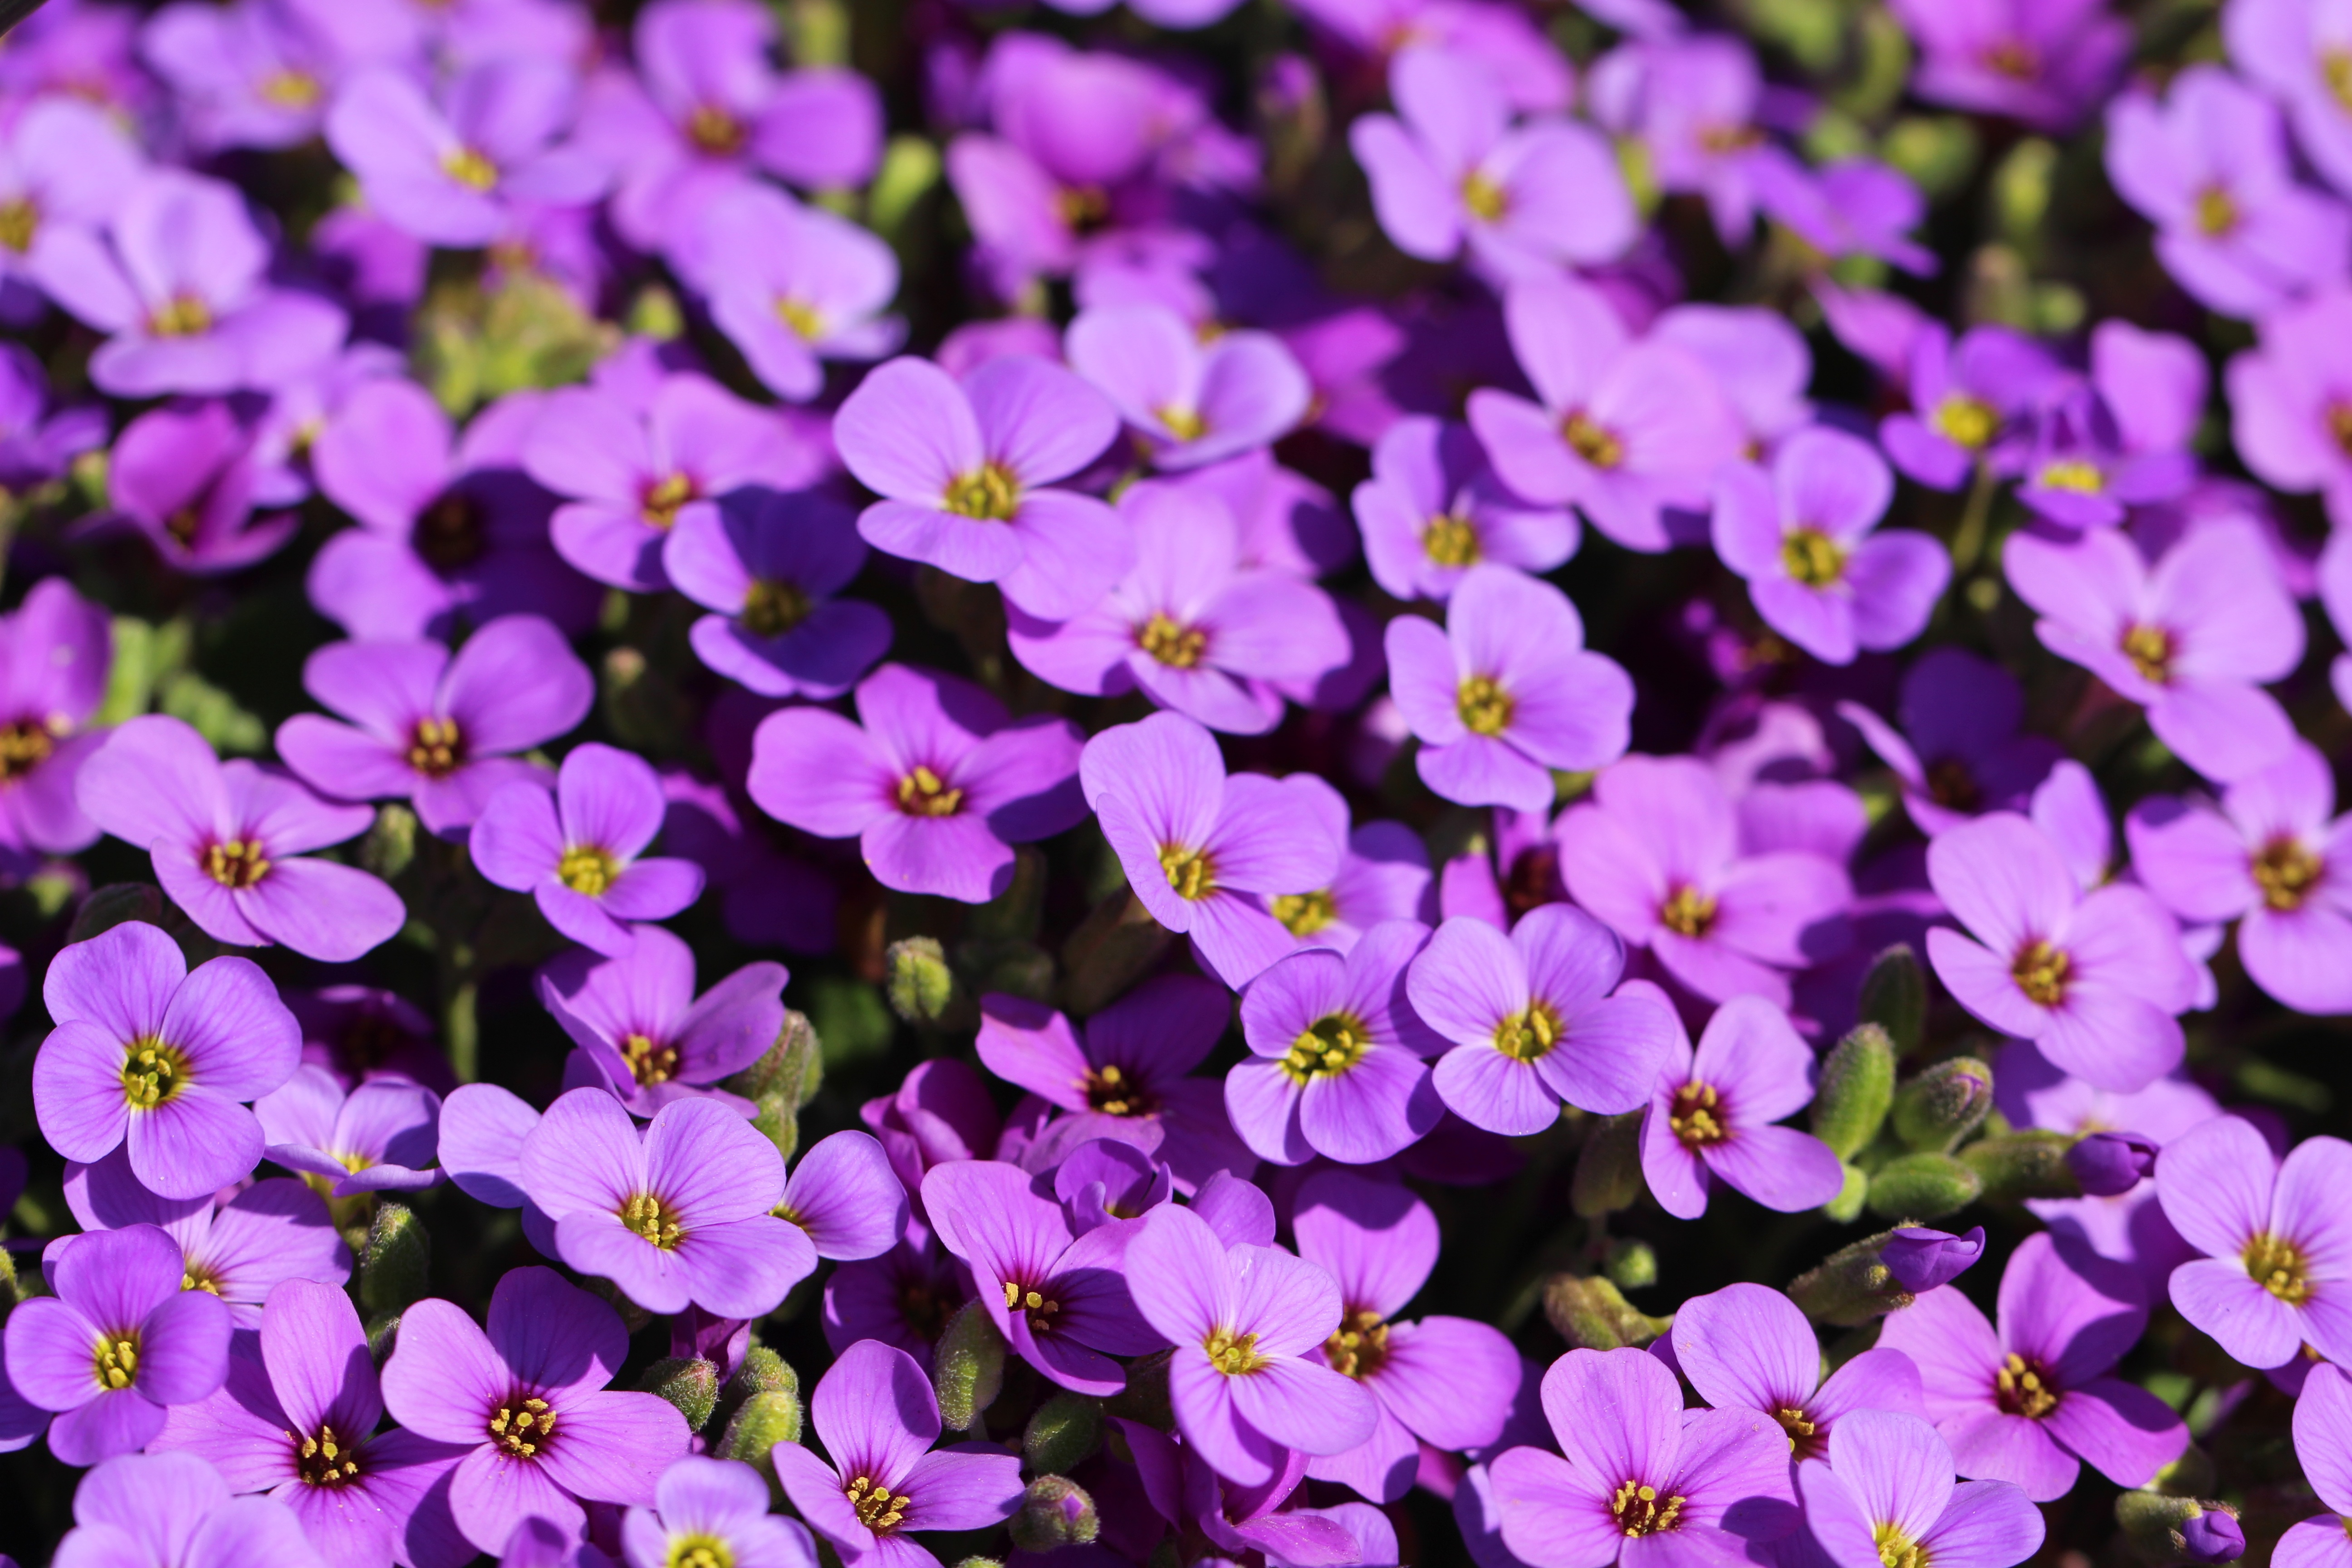
nature, blossom, plant, flower, purple, petal, bloom, summer, floral, spring, botany, colorful, garden, flora, wildflower, viola, macro photography, flowering plant, aubretia, annual plant, land plant, violet family